History of the Indian Navy

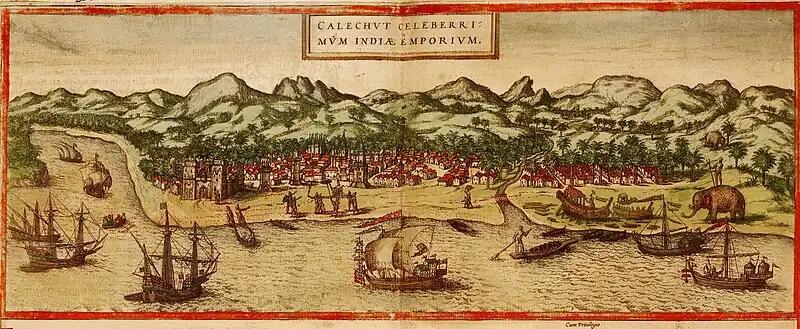

Maritime powers in the Indian subcontinent have possessed navies for many centuries. Indian dynasties such as the Chola Empire used naval power to extend their influence overseas, particularly to Southeast Asia. The Marakkar Navy under Zamorins during 15th century and the Maratha Navy of the Maratha Confederacy during the 19th and 18th centuries fought with rival Indian powers and European powers. The East India Company organised its own private navy, which came to be known as the Bombay Marine. With the establishment of the British Raj after the Indian Rebellion of 1857, the small navy was transformed into "His Majesty's Indian Navy", then "Her Majesty's Indian Marine", and finally the "Royal Indian Marine".